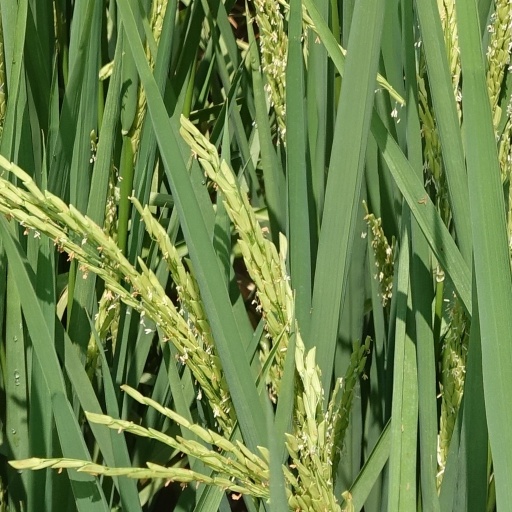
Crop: rice